Rennick Bay

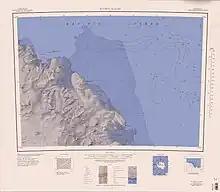
Western limit of the bay, south center of map

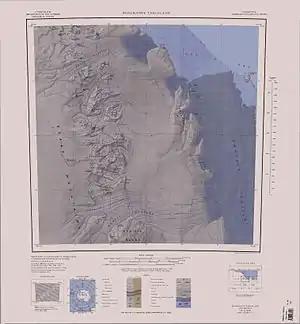
Western side of the bay

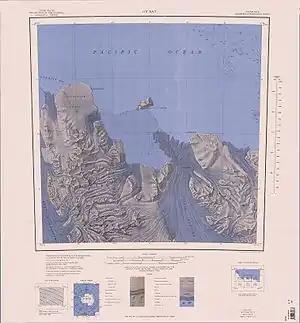
Eastern side of the bay, northwest of map

The northwestern end of the bay is defined by Belousov Point on the end of the Anderson Peninsula.